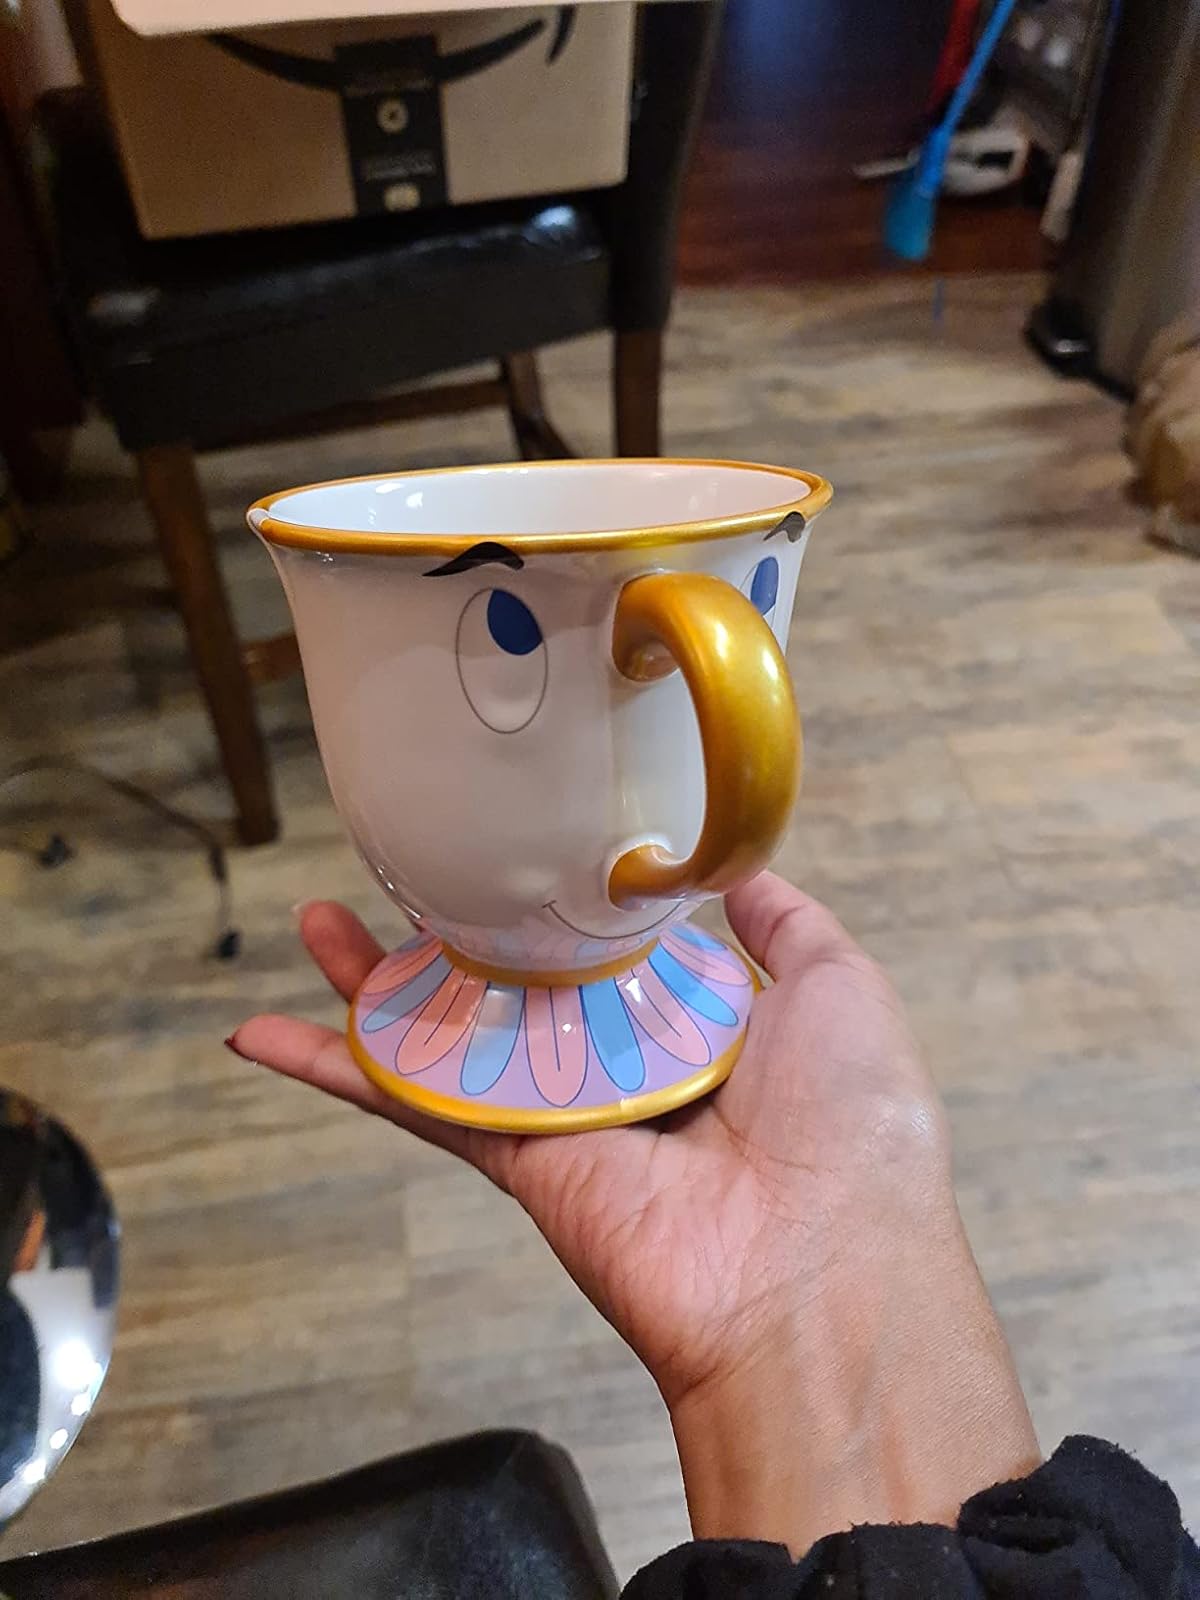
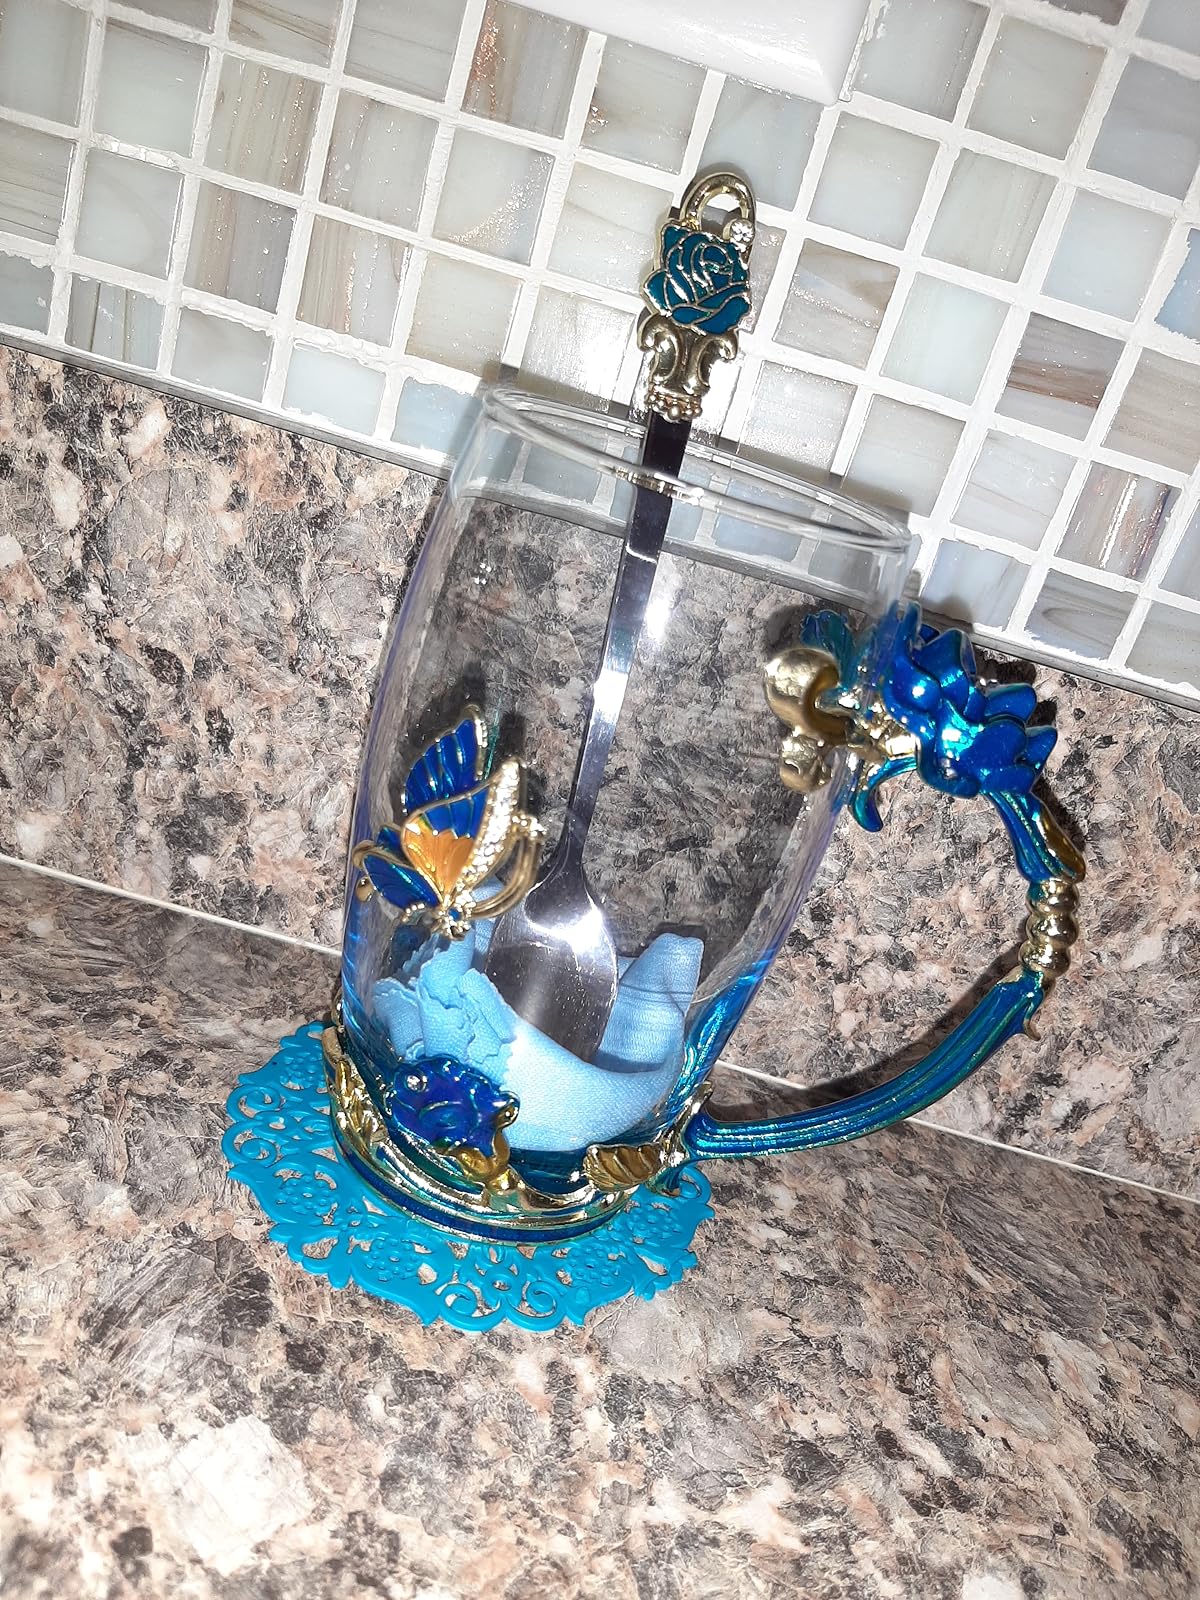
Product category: items_mug
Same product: no